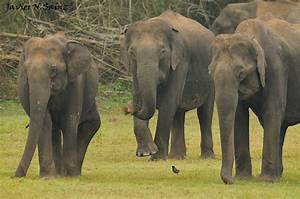
Label: elephant